The Click (album)

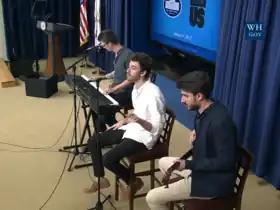
AJR performing "It's On Us" at the White House in 2017

For "Drama", AJR musically took inspiration from Kendrick Lamar's hip-hop style and fused it with their own sound palette, while contrasting the public's focus on celebrities like Katy Perry and Taylor Swift against political concerns for the song's writing. The band took inspiration from electronic dance music for "Three-Thirty", noting in an interview with "Substream Magazine" that writing and production happened at the same time. This led its demo to be nearly identical to the final revision. "Netflix Trip" was written to generally encompass growing up with streamable media on Netflix, with band member Ryan Met associating his personal experiences with concurrently watched episodes of "The Office".